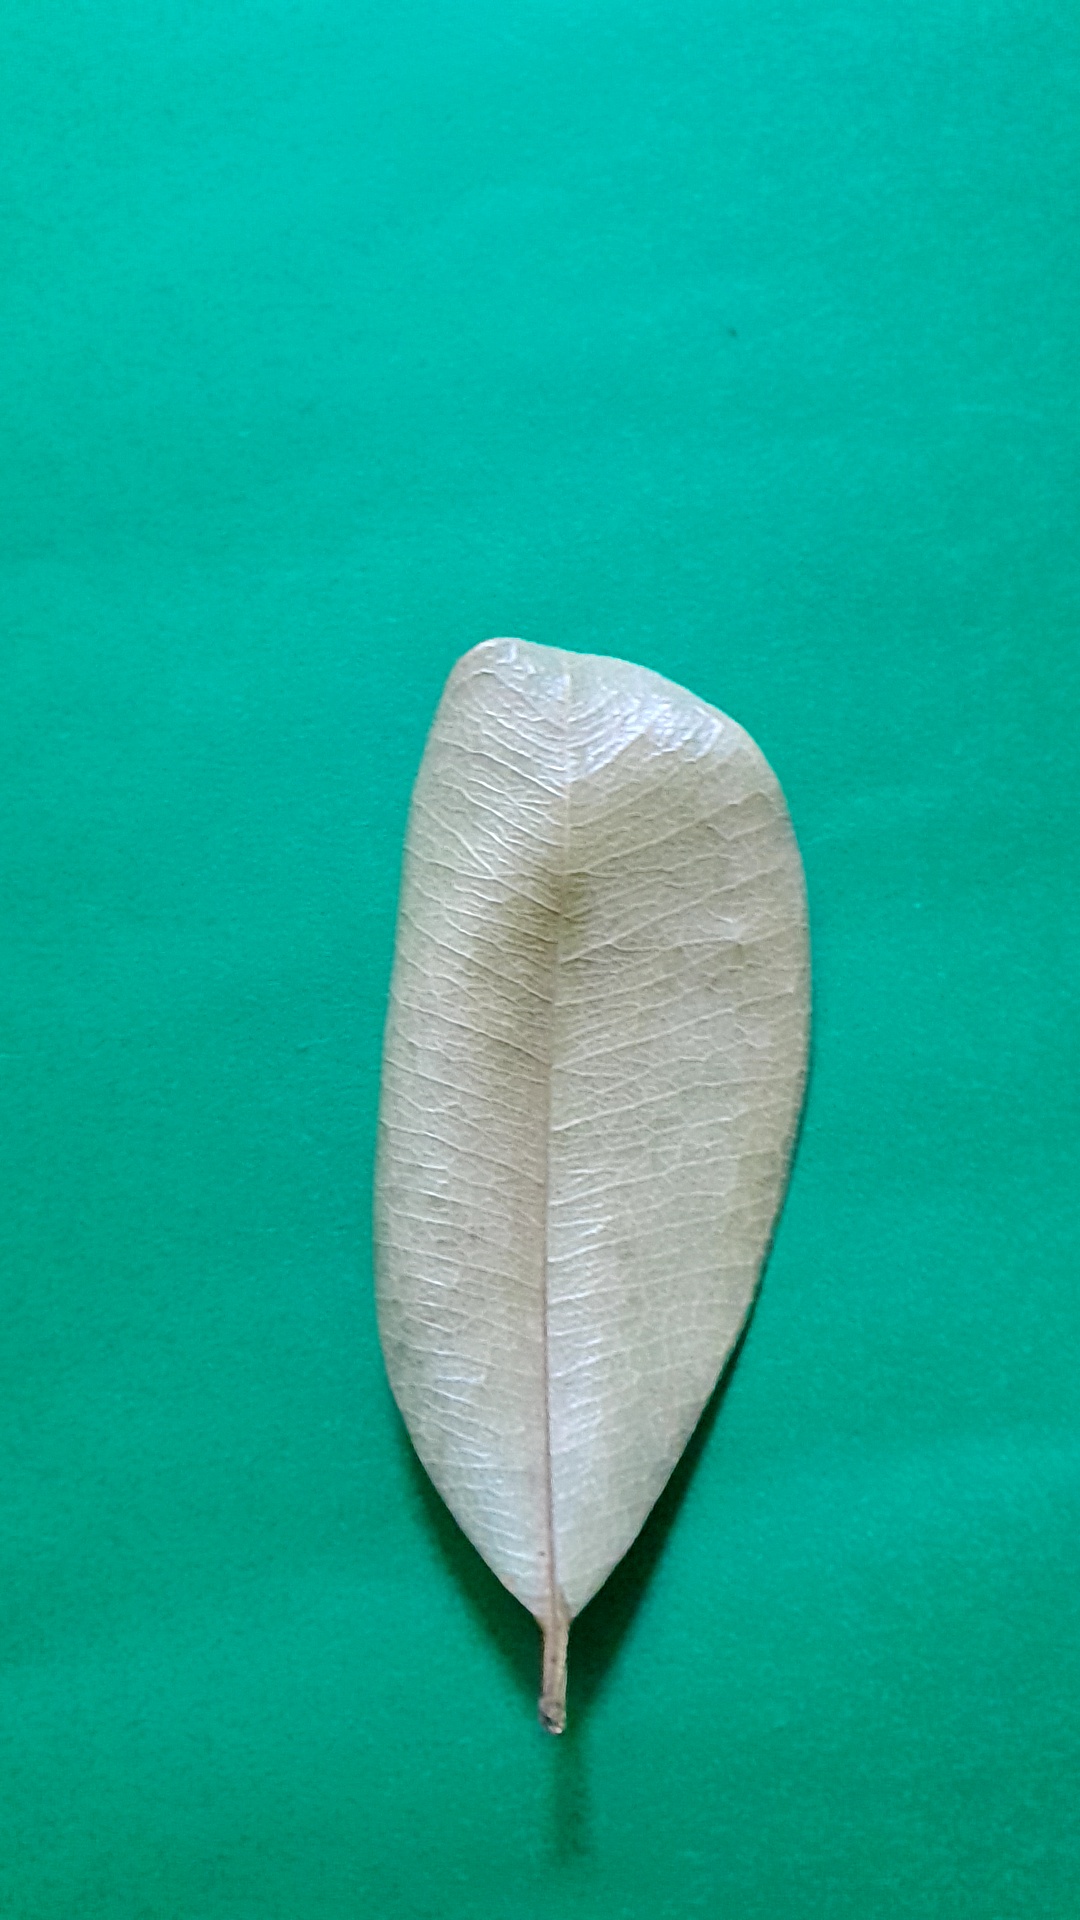
Label: Dry Leaf